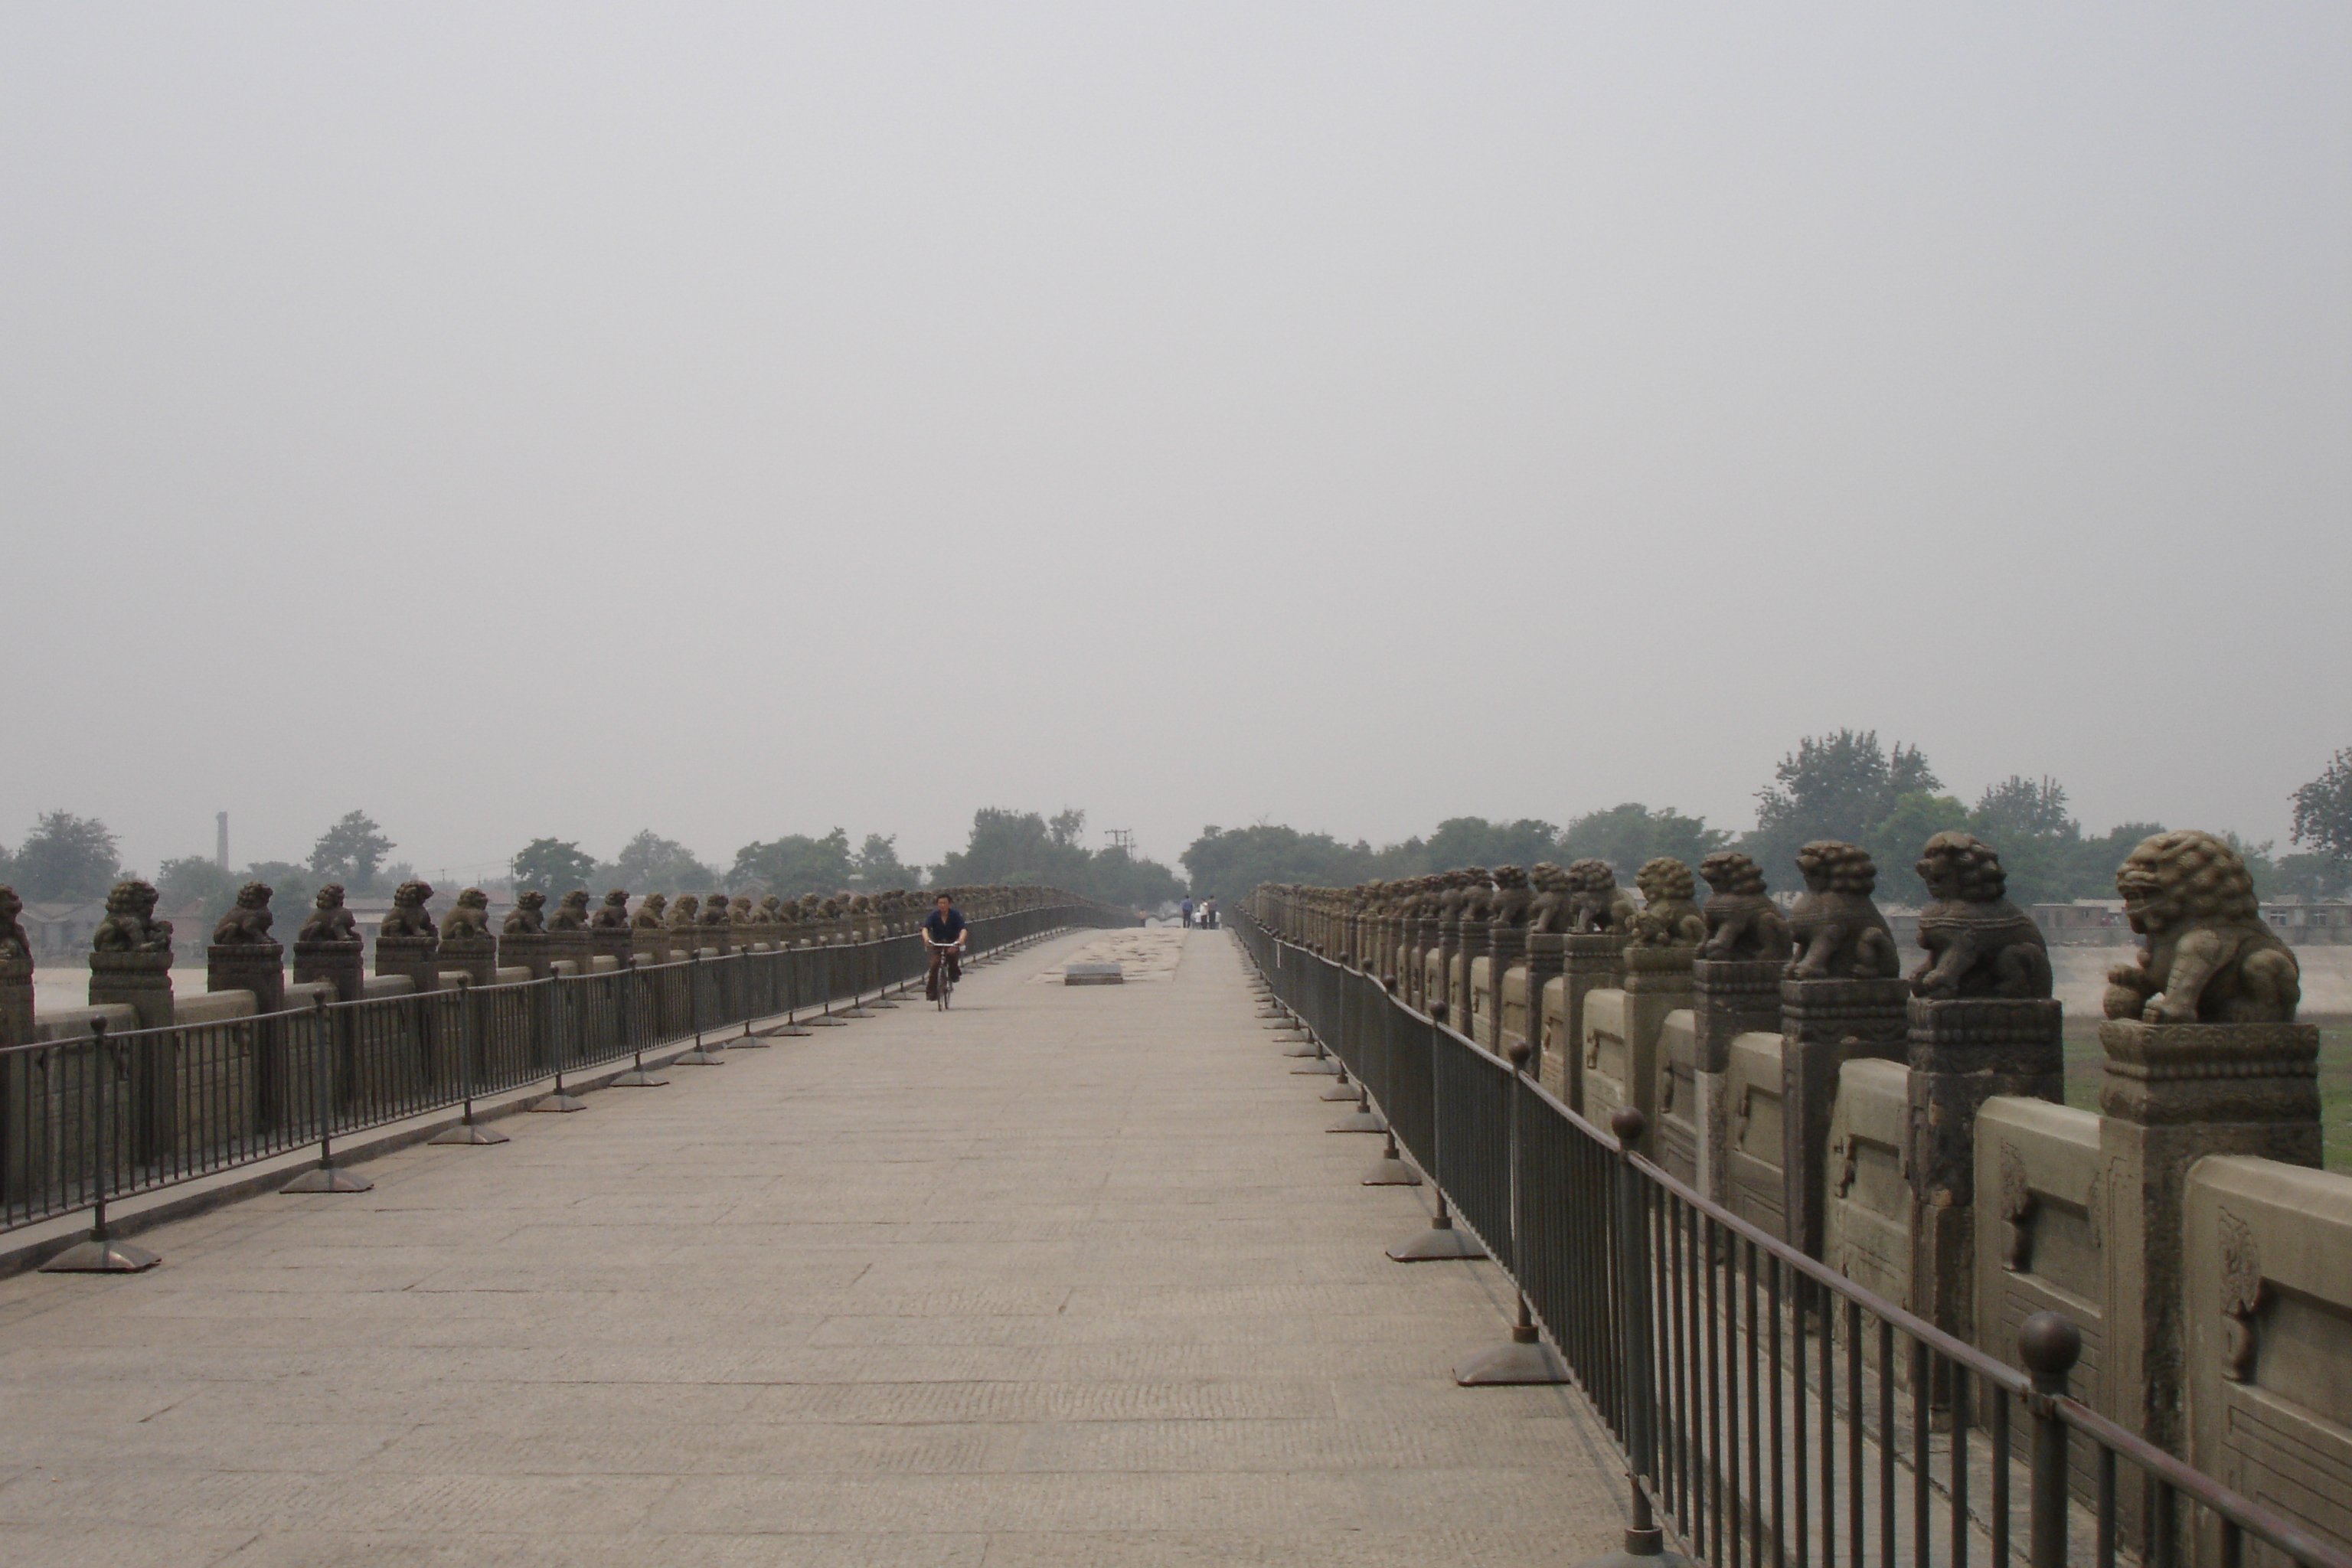
boardwalk, bridge, morning, walkway, waterway, beijing, china, atmospheric phenomenon, marco polo bridge, lugou bridge